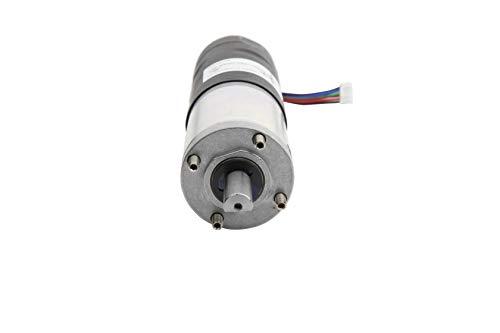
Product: Lippert Components 287298 500:1 Motor - High Torque
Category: Toys & Games | Hobbies
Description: High Torque Motor.
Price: $198.48
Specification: ASIN:B077T2T2Z3|ShippingWeight:1.83pounds(Viewshippingratesandpolicies)|DateFirstAvailable:October15,2014